Japanese cruiser Yakumo

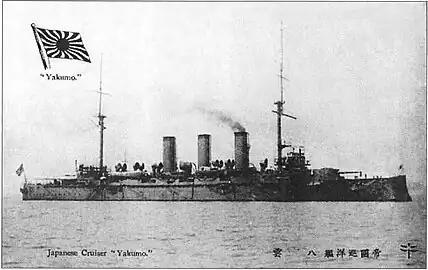
Japanese postcard of "Yakumo", circa 1905

On the morning of 10 August 1904, Dewa's cruisers were over south of Tōgō's 1st Division when the Russians sortied from Port Arthur in another attempt to reach Vladivostok. In the early stages of the battle, Dewa attempted to engage the Russian cruisers trailing the battleships in accordance with Tōgō's standing orders, but was rebuffed by fire from the battleships. As Dewa closed with the Russians later in the afternoon in another attempt to attack the Russian cruisers, a shell struck "Yakumo" amidships at 15:40, killing 12 and wounding 11. The range at this time exceeded , beyond the range of any gun in his squadron, so Dewa ordered his ships to disengage. By 17:45, "Yakumo" had maneuvered to about from the damaged Russian battleship "Poltava" and opened fire. "Yakumo" continued to close until the Russian squadron was thrown into confusion by the death of Vitgeft around 18:40.